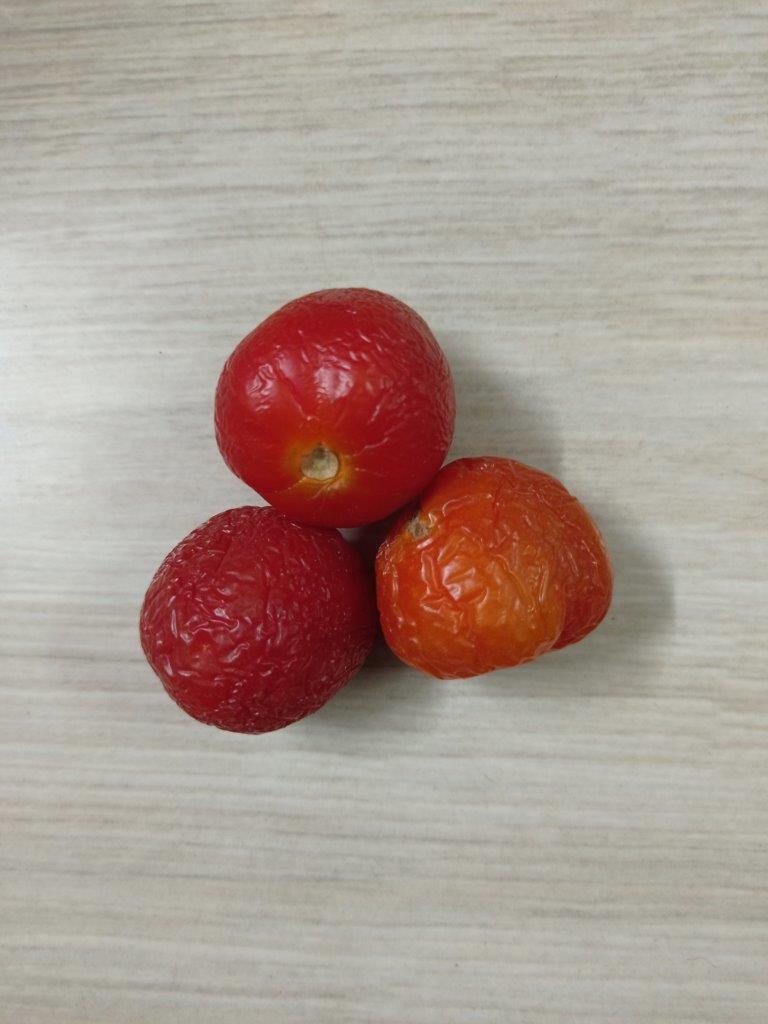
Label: Rotten